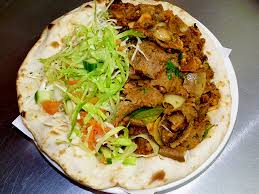
Yemek: kebap